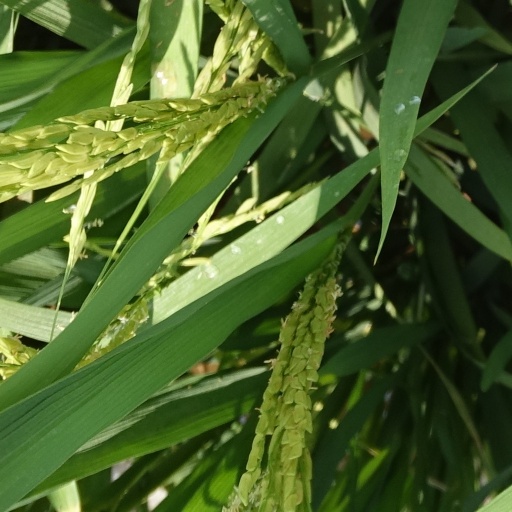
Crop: rice